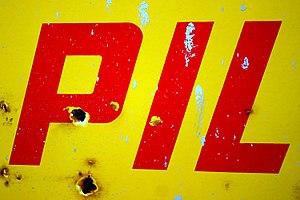
Public Image Limited, parfois typographié Public Image Ltd ou Public Image Ltd., et souvent abrégé PIL, est un groupe de post-punk britannique, originaire de Londres, en Angleterre. Il est formé en 1978 par Johnny « Rotten » Lydon à la dissolution des Sex Pistols.